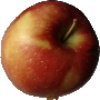
Label: braeburn_apple